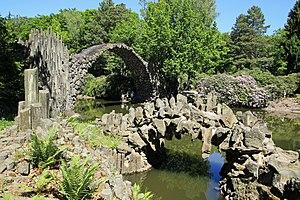
Le Parc d'azalées et de rhododendrons de Kromlau est un parc paysager couvrant 200 acres, situé dans la commune de Gablenz, en Allemagne, à moins de 6 kilomètres de la frontière polonaise. Il a été aménagé au XIXᵉ siècle. Il est gratuit et est accessible en permanence aux visiteurs.